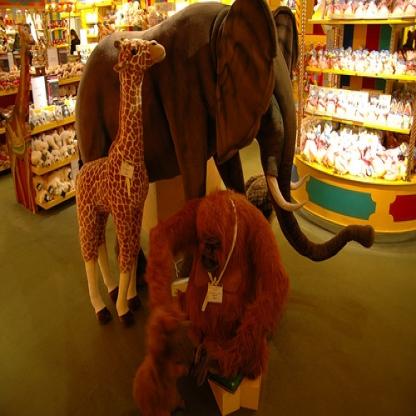
Scene: Indoor